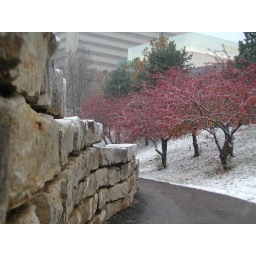
43 rock wall in snow